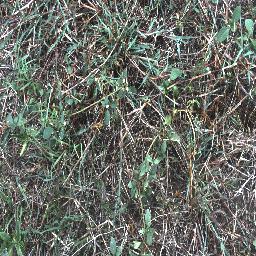
Label: negative